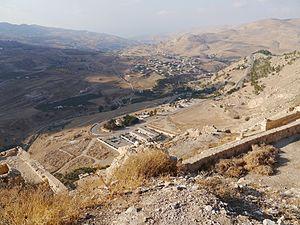
La révolte de Palestine est un soulèvement qui se déroule de mai à août 1834 à la suite de la première guerre égypto-ottomane, alors que la Syrie ottomane est temporairement détachée de l'Empire ottoman et placée sous la tutelle de Méhémet Ali, pacha d'Égypte, devenu pratiquement indépendant. Ce mouvement rassemble surtout des paysans, mécontents de la fiscalité et de la conscription introduits par l'administration égyptienne, mais aussi certains notables et des Bédouins. La révolte est écrasée par Ibrahim Pacha, fils de Méhémet Ali. La Palestine reste sous domination égyptienne jusqu'à la deuxième guerre égypto-ottomane où l'intervention des puissances occidentales la restitue au sultan.